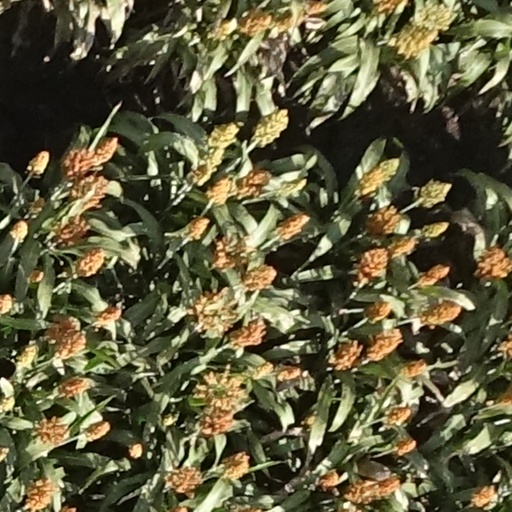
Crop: sorghum